Béatrice Reinach

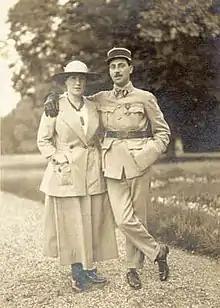
Béatrice in 1916 with her brother Nissim de Camondo, who was killed in action on 5 Sept 1917

Louise Béatrice Reinach (9 July 1894–1945) was a French socialite and a Holocaust victim.